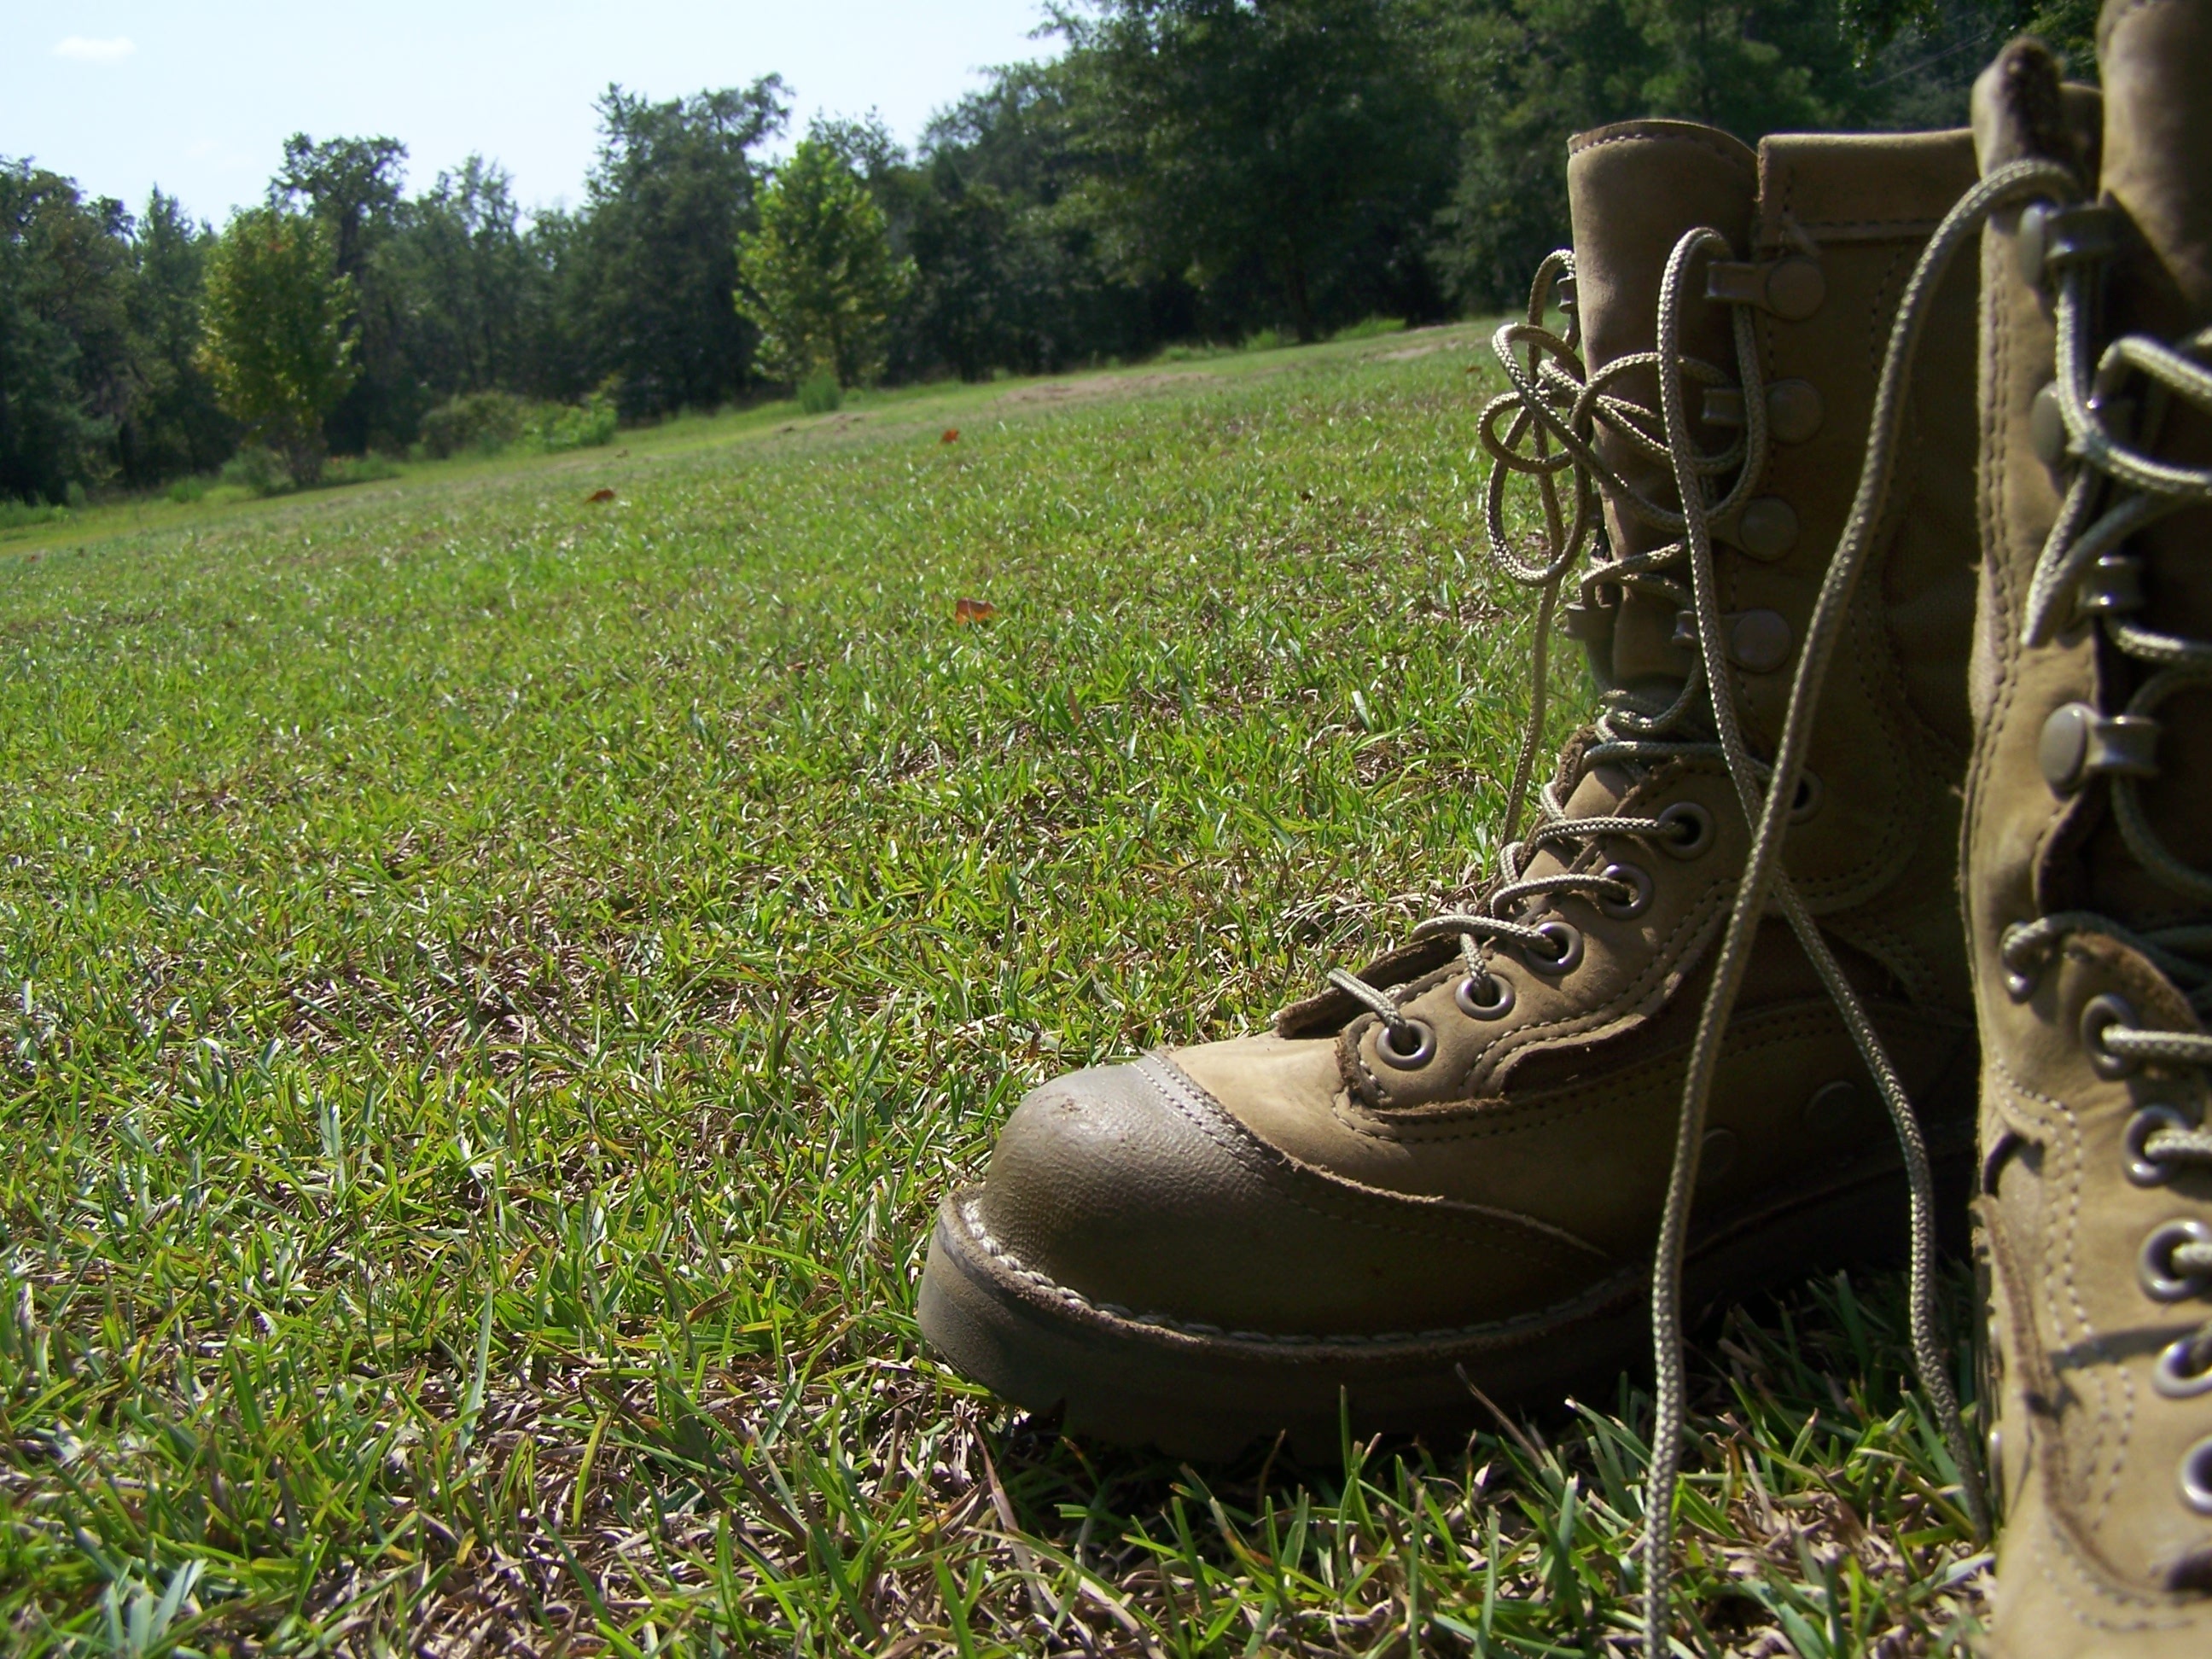
grass, shoe, lawn, boot, green, footwear